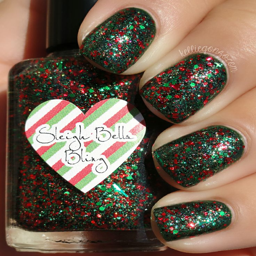
from bling - a green and red glitter mix of all shapes and sizes with a gorgeous gold shimmer in a clear base .